Didcot power stations

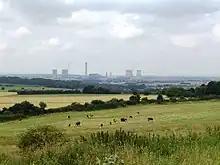
Didcot Power Station viewed from Wittenham Clumps, prior to the demolition of Didcot A.

Didcot A won a Civic Trust Award in 1968 for how well it blended into the landscape, following its construction. It was voted Britain's third worst eyesore in 2003 by "Country Life" readers. British poet Kit Wright wrote an "Ode to Didcot Power Station" using a parodic style akin to that of the early romantic poets.